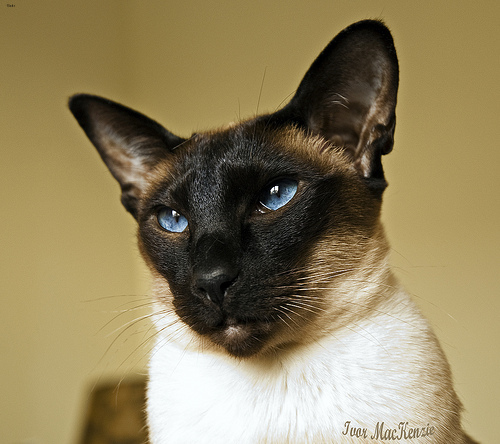
Animal: cat
Breed: siamese